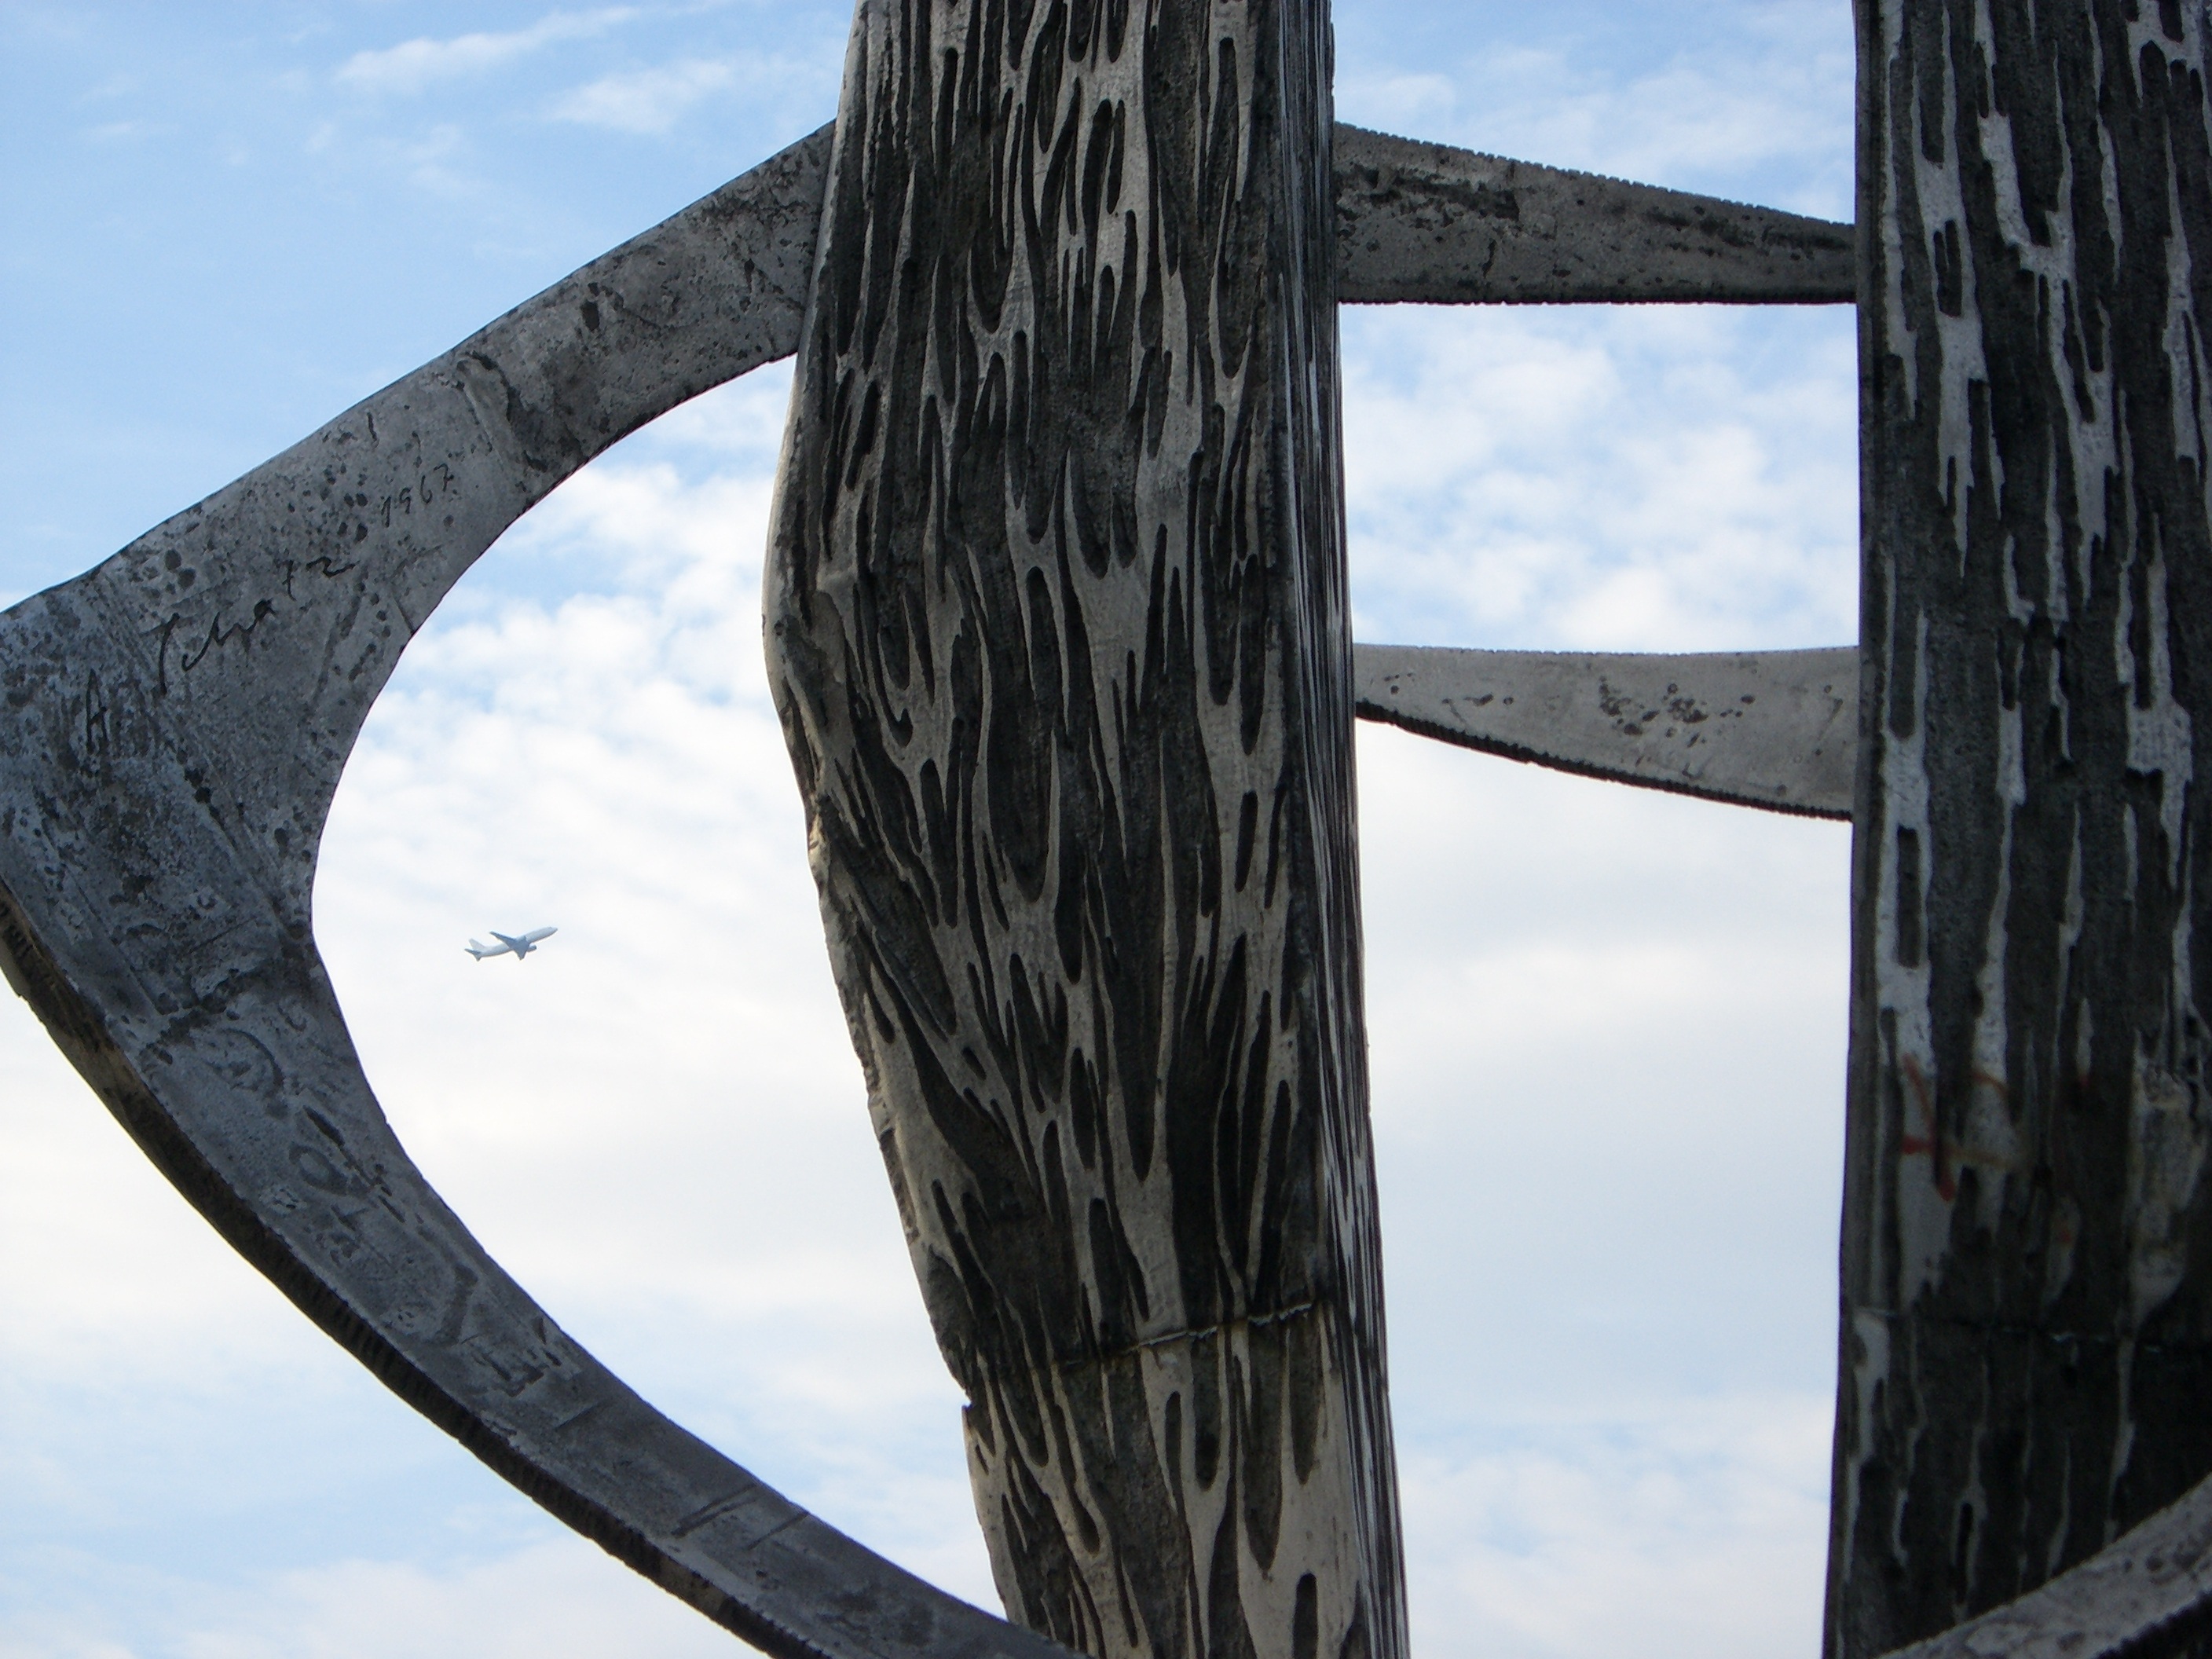
tree, snow, winter, architecture, sky, wood, wind, aircraft, reflection, blue, wedding, material, sculpture, berlin, monolith, volkspark, bunker, passenger aircraft, humboldthain, volkspark humboldthain, flakturm